Polish–Soviet War

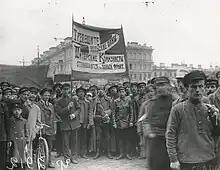
Russian volunteers about to be sent to the Polish front

On 29 April 1920, the Central Committee of the Bolshevik Communist Party of Russia appealed for volunteers for the war with Poland, to defend the Russian republic against a Polish usurpation. The first units of the volunteer army departed Moscow and headed for the front on 6 May. On 9 May, the Soviet newspaper "Pravda" printed an article "Go West!": "Through the corpse of White Poland lies the way to the World Inferno. On bayonets, we will carry happiness and peace to working humanity". On 30 May 1920, General Aleksei Brusilov, the last Tsarist commander-in-chief, published in "Pravda" an appeal titled "To All Former Officers, Wherever They Might Be", in which he encouraged anti-Bolshevik Russians to forgive past grievances and join the Red Army. Brusilov considered it a patriotic duty of all Russian officers to enlist with the Bolshevik government, which he thought to be defending Russia against foreign invaders. Lenin understood the importance of the appeal to Russian nationalism. The Soviet counteroffensive was indeed boosted by Brusilov's call: 14,000 former Imperial Russian Army officers and over 100,000 soldiers of lower ranks enlisted in or returned to the Red Army. Thousands of civilian volunteers also contributed to the war effort.